Wabanaki Confederacy

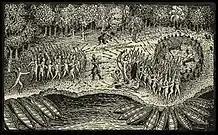
Samuel de Champlain fighting on July 30, 1609, alongside the Western Abenaki in a successful battle against the Iroquois at Lake Champlain

Champlain forged strong French relations with Algonquin tribes up until his death in 1635. Somewhere in the area near Ticonderoga and Crown Point, New York (historians dispute the site), Champlain and his party encountered a group of Iroquois (likely mostly Mohawk, the easternmost nation). In a battle that began the next day, 250 Iroquois advanced on Champlain's position, and one of his guides pointed out the three chiefs. In his account of the battle, Champlain recounts firing his arquebus and killing two of them with a single shot, after which one of his men killed the third. The Iroquois turned and fled. This action set the tone for poor French-Iroquois relations for the rest of the century, with conflicts arising over territory and the beaver trade.